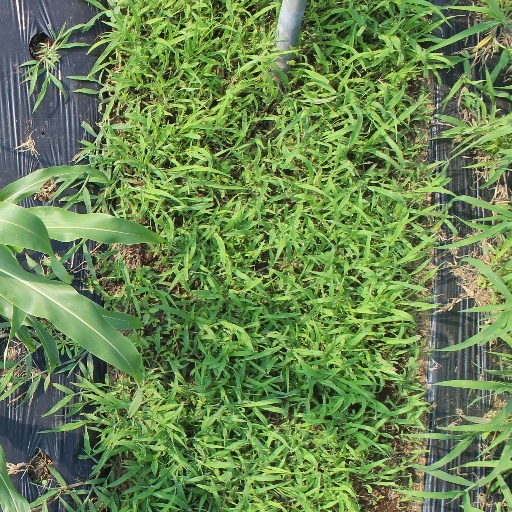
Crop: sorghum